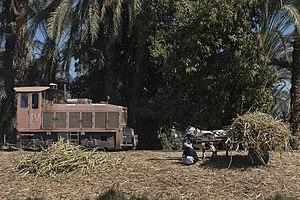
Carrefour des civilisations, l'Égypte est en 2017 la 1ère puissance économique du continent africain en matière de PIB PPA et la 3ème si l'on prend le PIB nominal, juste derrière l'Afrique du Sud et le Nigeria. Dû au climat désertique du pays, la plupart de l'activité humaine et économique se retrouve concentrée le long du Nil. L'Égypte dispose d'une économie diversifiée à la différence de nombreux pays africains. Ainsi, en 2015, 16 % du PIB était dû aux secteurs manufacturiers, 12 % aux secteurs extractifs 13 % au commerce de gros et de détail, etc. Le gouvernement a entrepris depuis 40 ans des réformes afin de réduire la forte centralisation héritée du président Gamal Abdel Nasser.